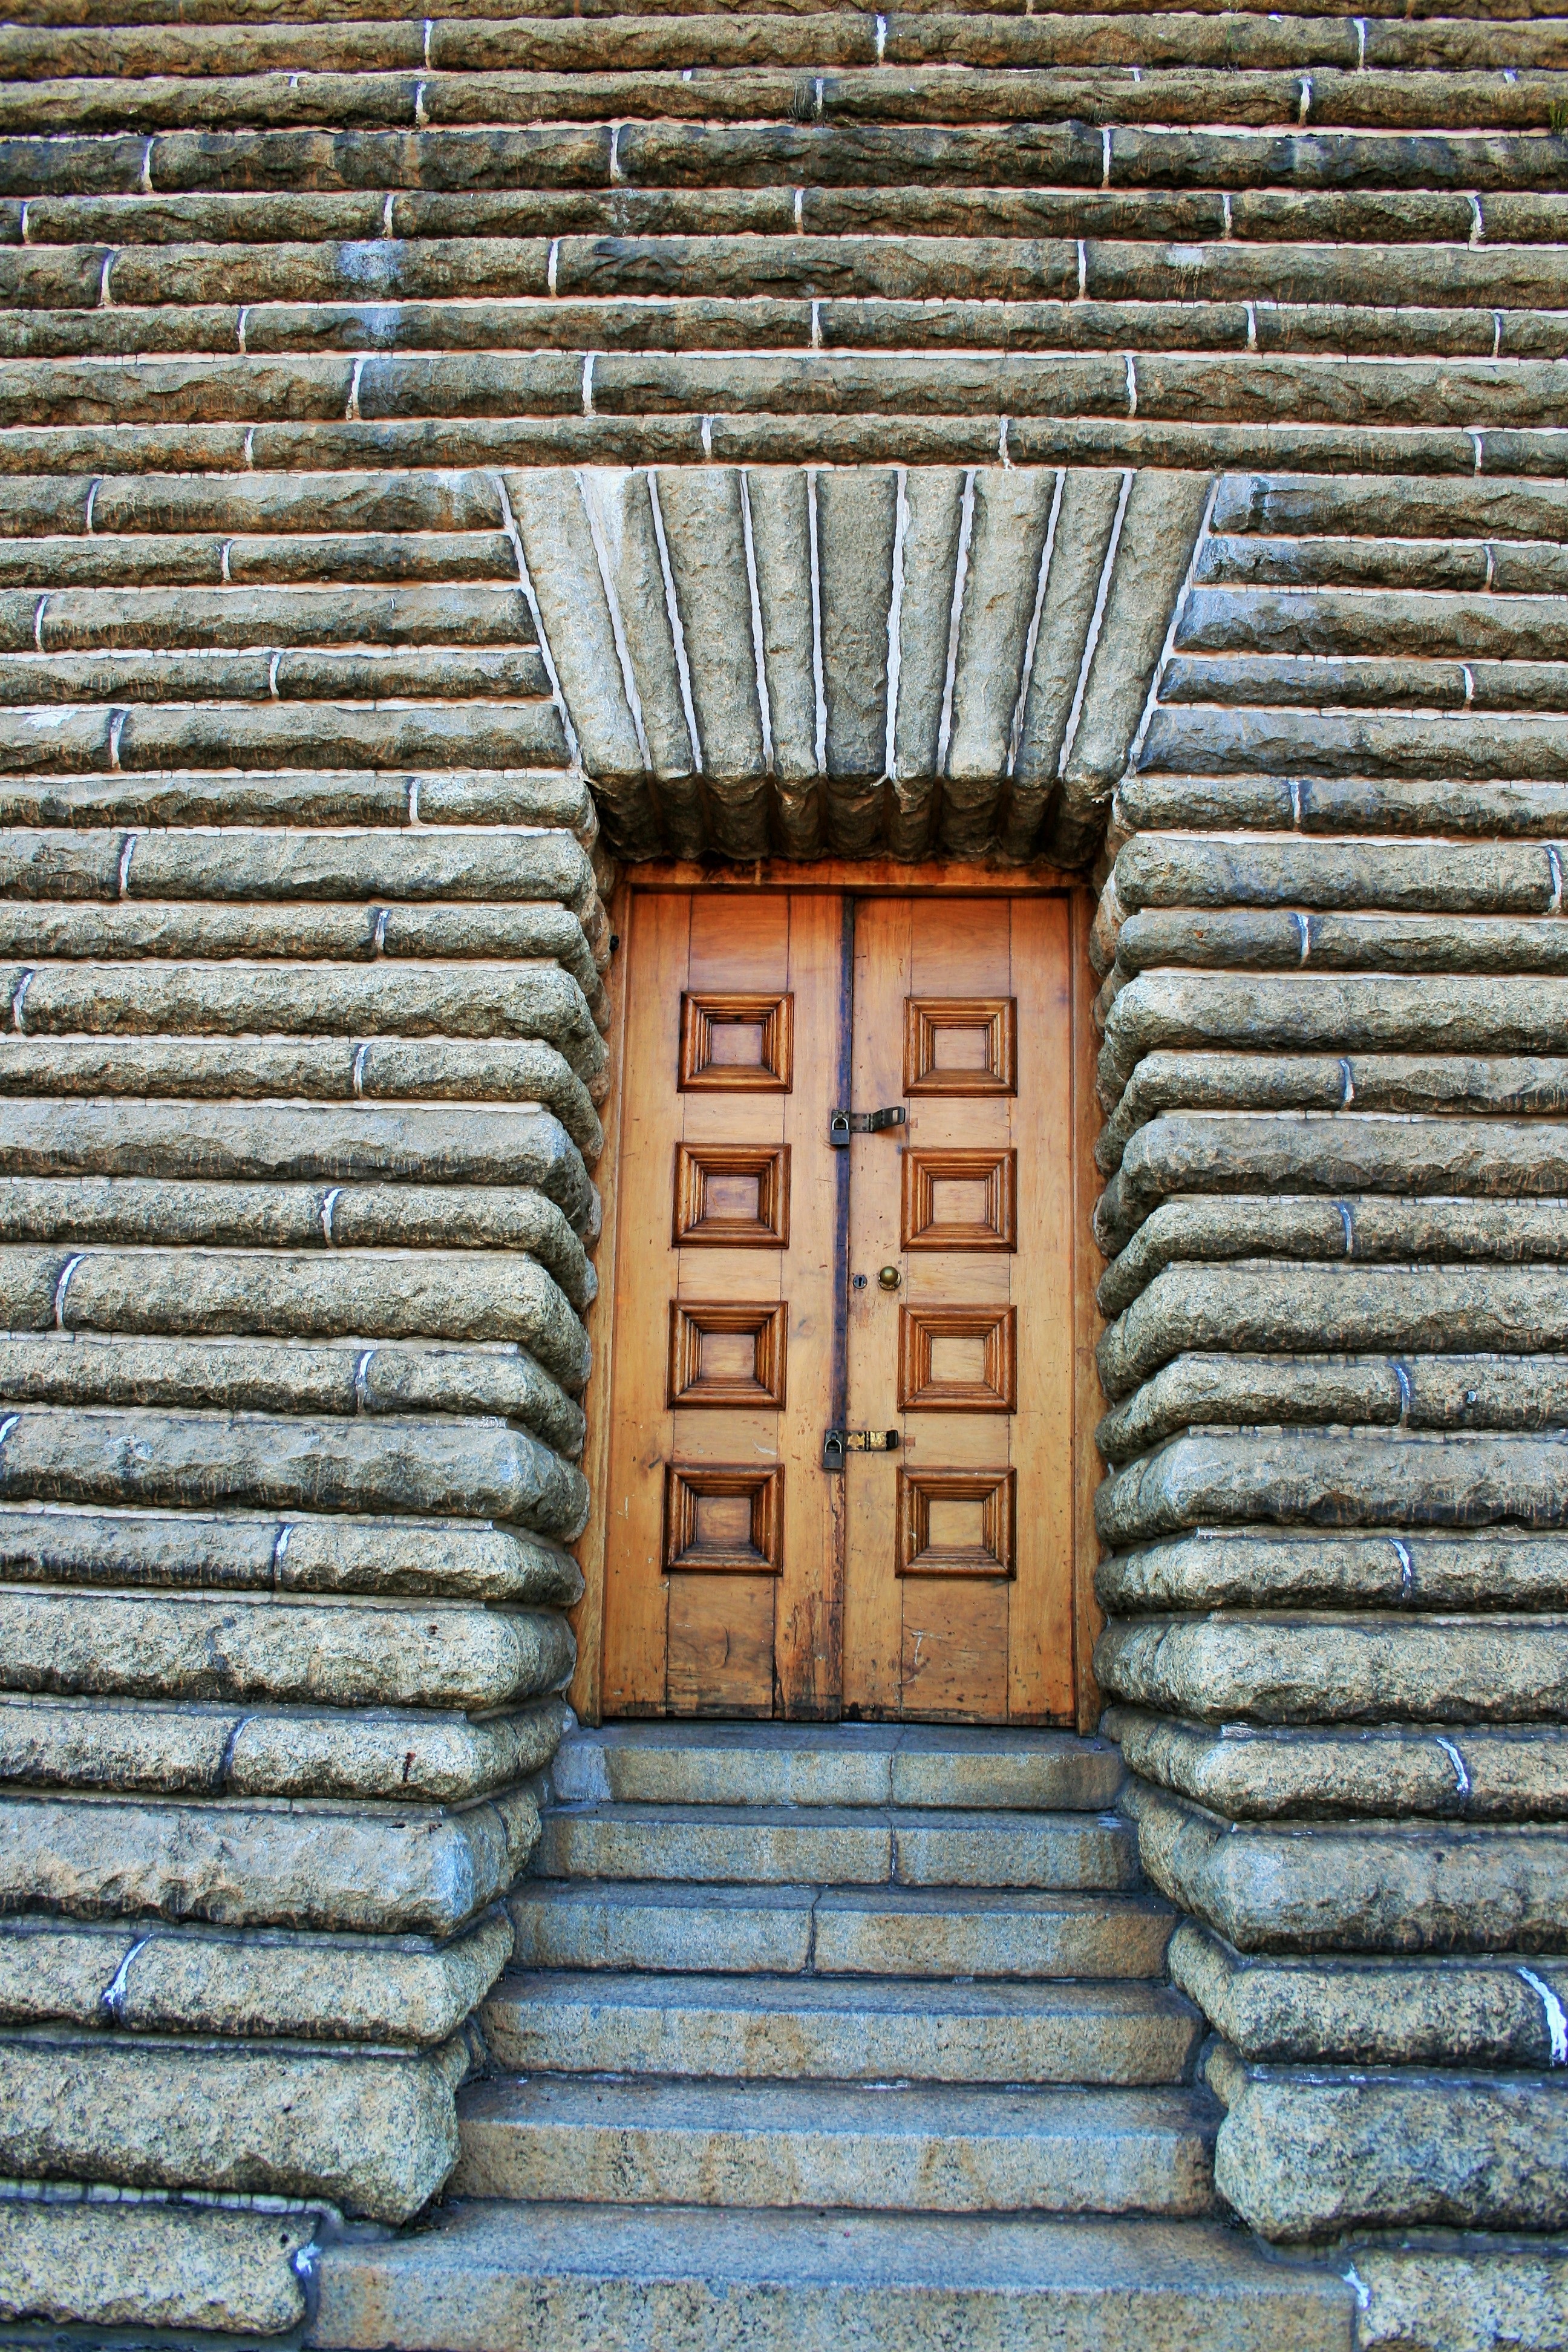
architecture, wood, house, window, home, wall, monument, entrance, cottage, facade, exterior, brick, door, material, interior design, sloping, log cabin, granite, brickwork, monolith, pioneer, flooring, window covering, voortrekker monument, voortrekker, grooved